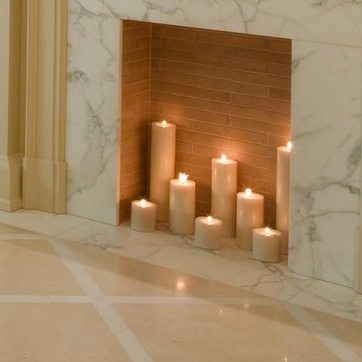
Material: other